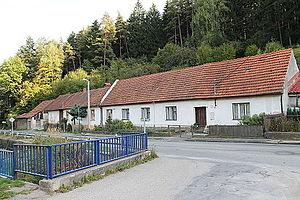
Nelepeč-Žernůvka est une commune du district de Brno-Campagne, dans la région de Moravie-du-Sud, en République tchèque. Sa population s'élevait à 92 habitants en 2017.